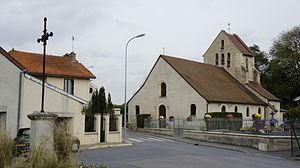
Eglise Notre-Damme de Taissy.
Taissy est une commune française, située dans le département de la Marne en région Grand Est. Ses habitants sont nommés les Taissotins.
L'église de Taissy est une église romane construite au XIIᵉ siècle, située dans la Marne.